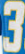
Number: 3